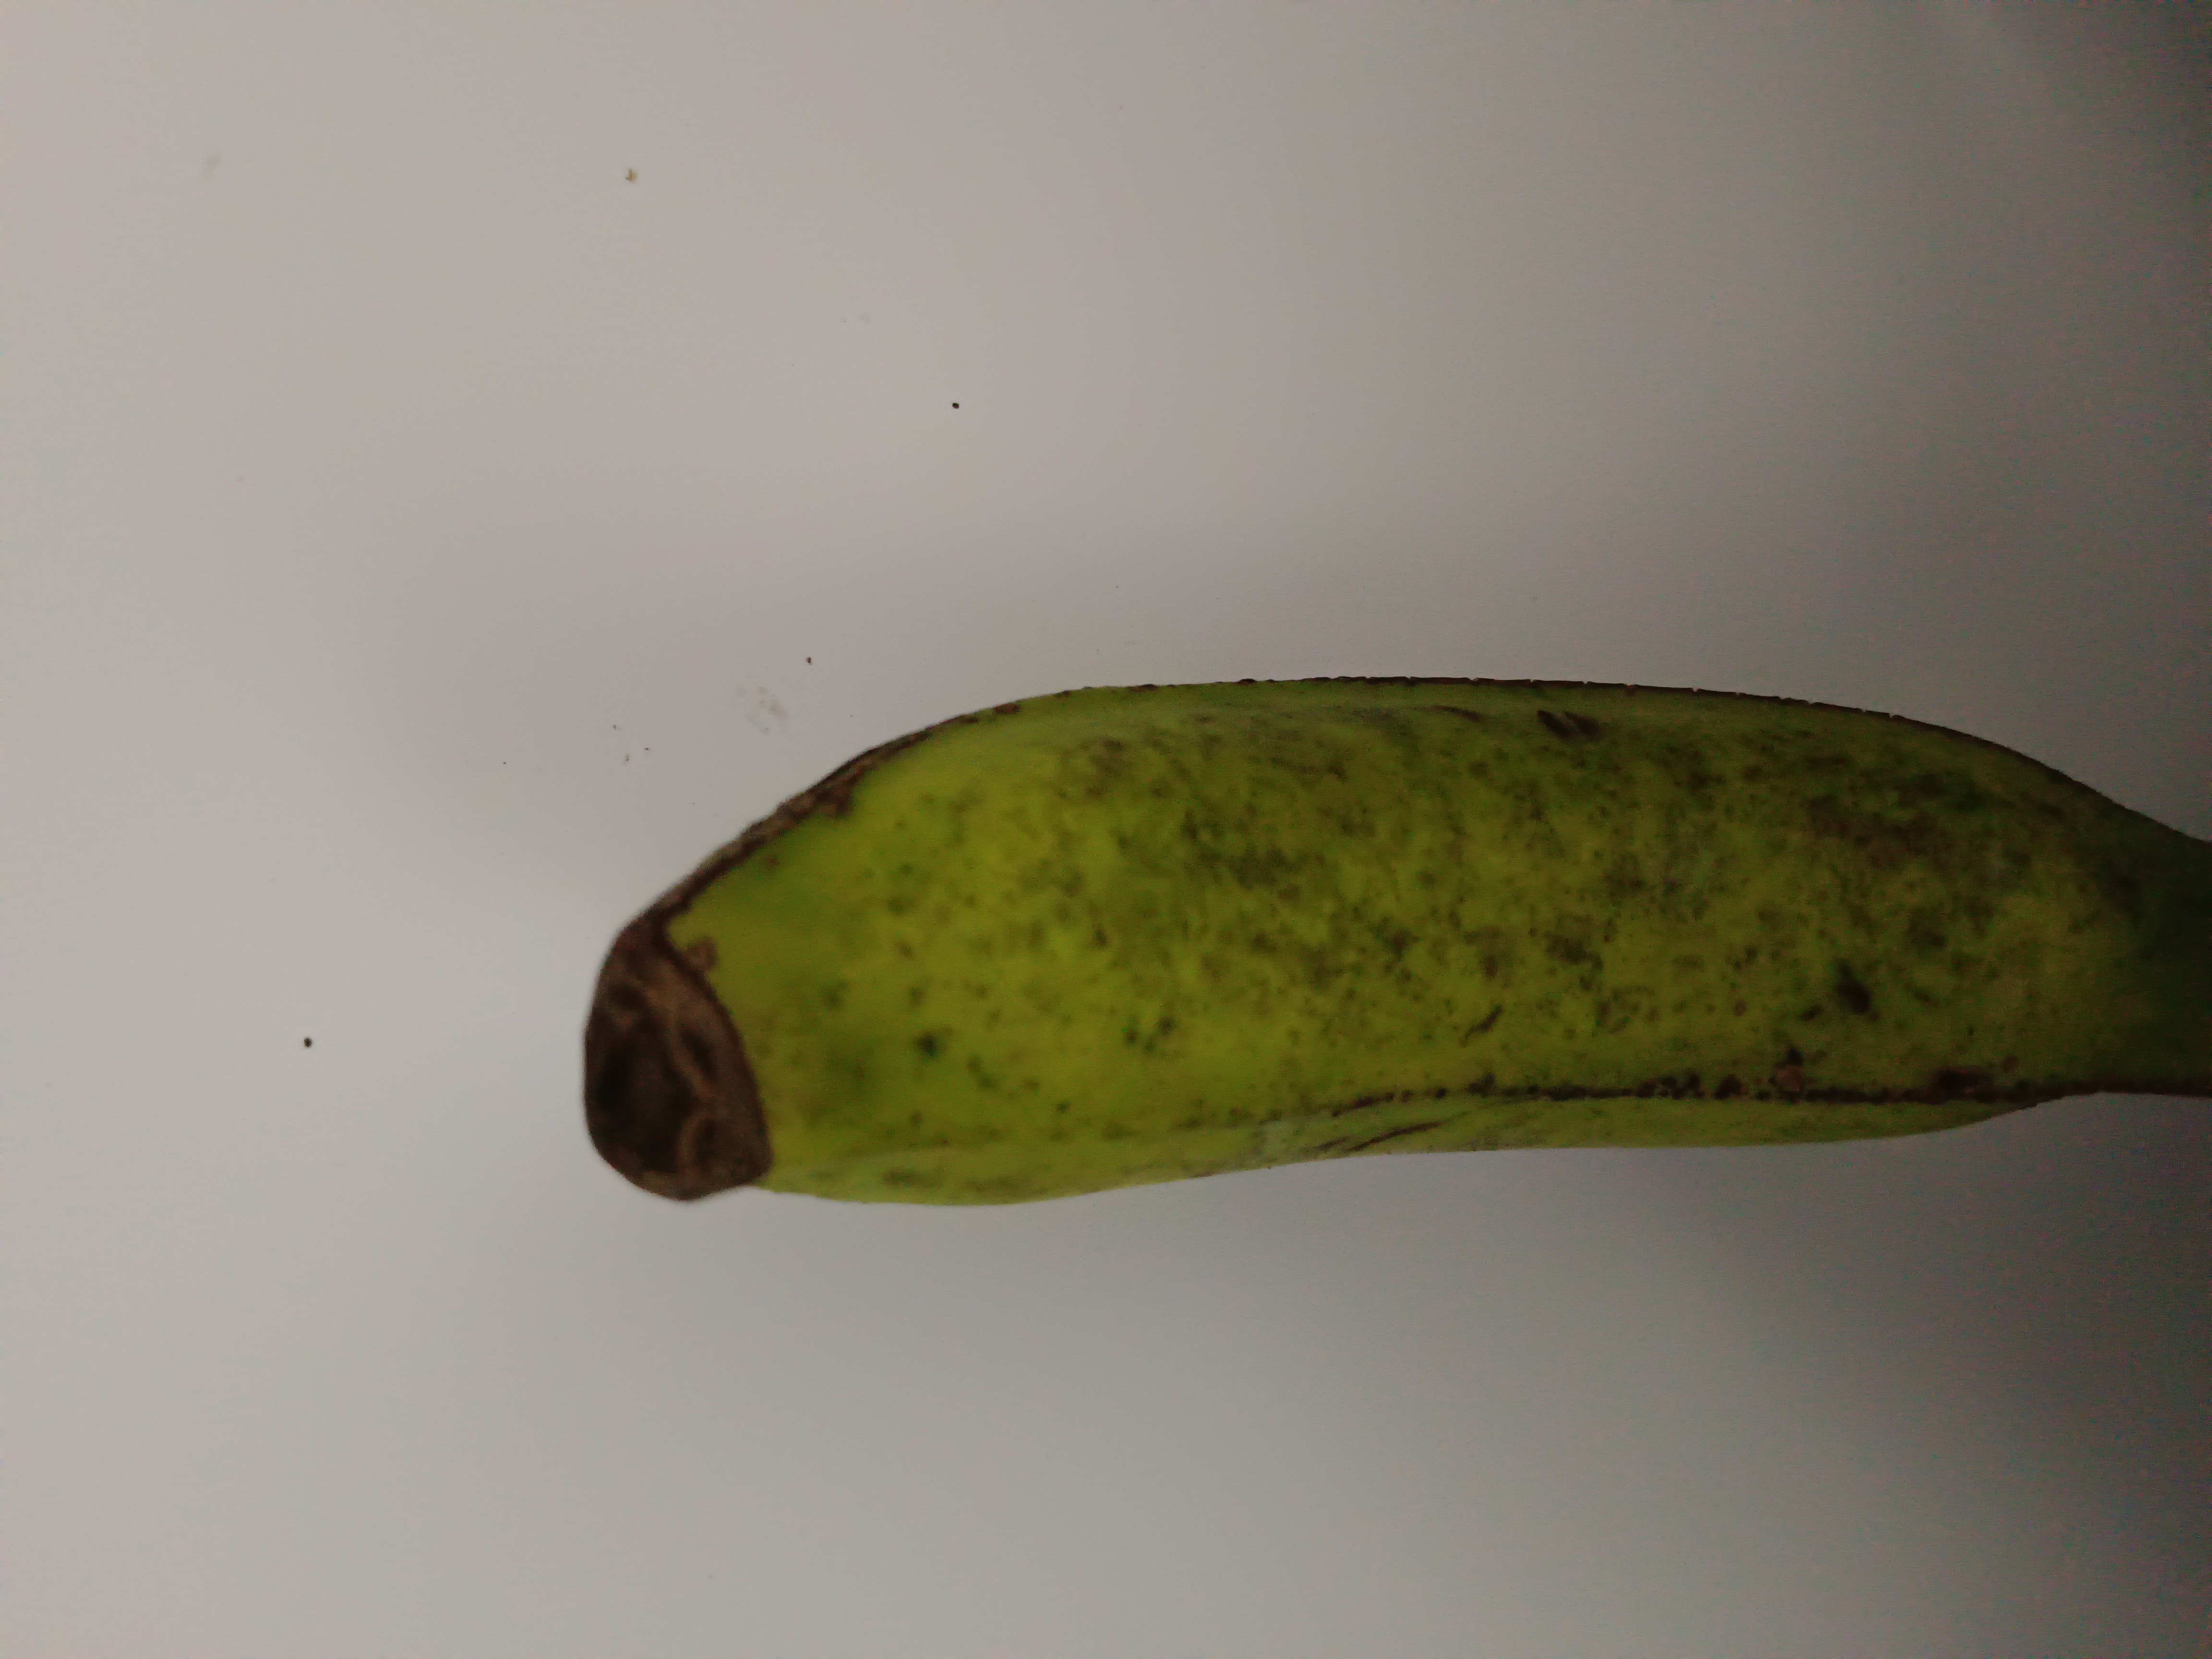
Banana variety: Shobri